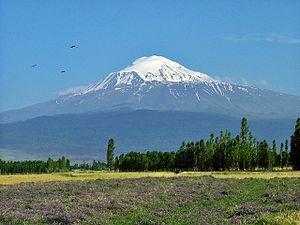
Le mont Ararat, en turc Ağrı Dağı ; en arménien Արարատ ; en kurde Çiyayê Agirî, appelé Masis par les Arméniens, les Hellènes et les Hébreux, est le sommet le plus élevé de Turquie. Ce volcan au sommet recouvert de neiges éternelles se situe sur le haut-plateau arménien, à l'est du pays. Les sommets du Grand Ararat et du Petit Ararat s'élèvent dans la province d'Ağrı mais 35 % du volcan appartiennent à la province d'Iğdır.